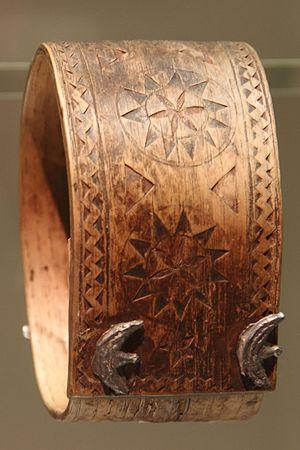
en bois, orné de clous en cuivreUnknownUnknown marro lepokoak zurez, kobrezko edo eztainuzko itzekin edertua eta kanitaz egin ohizko itxurar ornitua xix memdra, zuberoa baionako euskal museoa